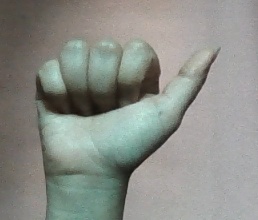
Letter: dhad